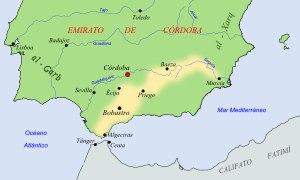
L'histoire d'al-Andalus recouvre les événements survenus au Moyen Âge, notamment entre 711 et 1492, sur l'ensemble des terres de la péninsule Ibérique sous domination musulmane.
Omar ibn Hafs ibn Chafar, est une personnalité d'al-Andalus issue d'une famille muladi, certainement d'ancêtres wisigoths nobles, son grand-père Chafar ben Salim a été le premier musulman de la famille. Son père Hafs avait dû quitter Ronda pour un lieu appelé la Torrecilla, près de Parauta, où naissent probablement Omar et ses deux frères Ayyub et Chafar.